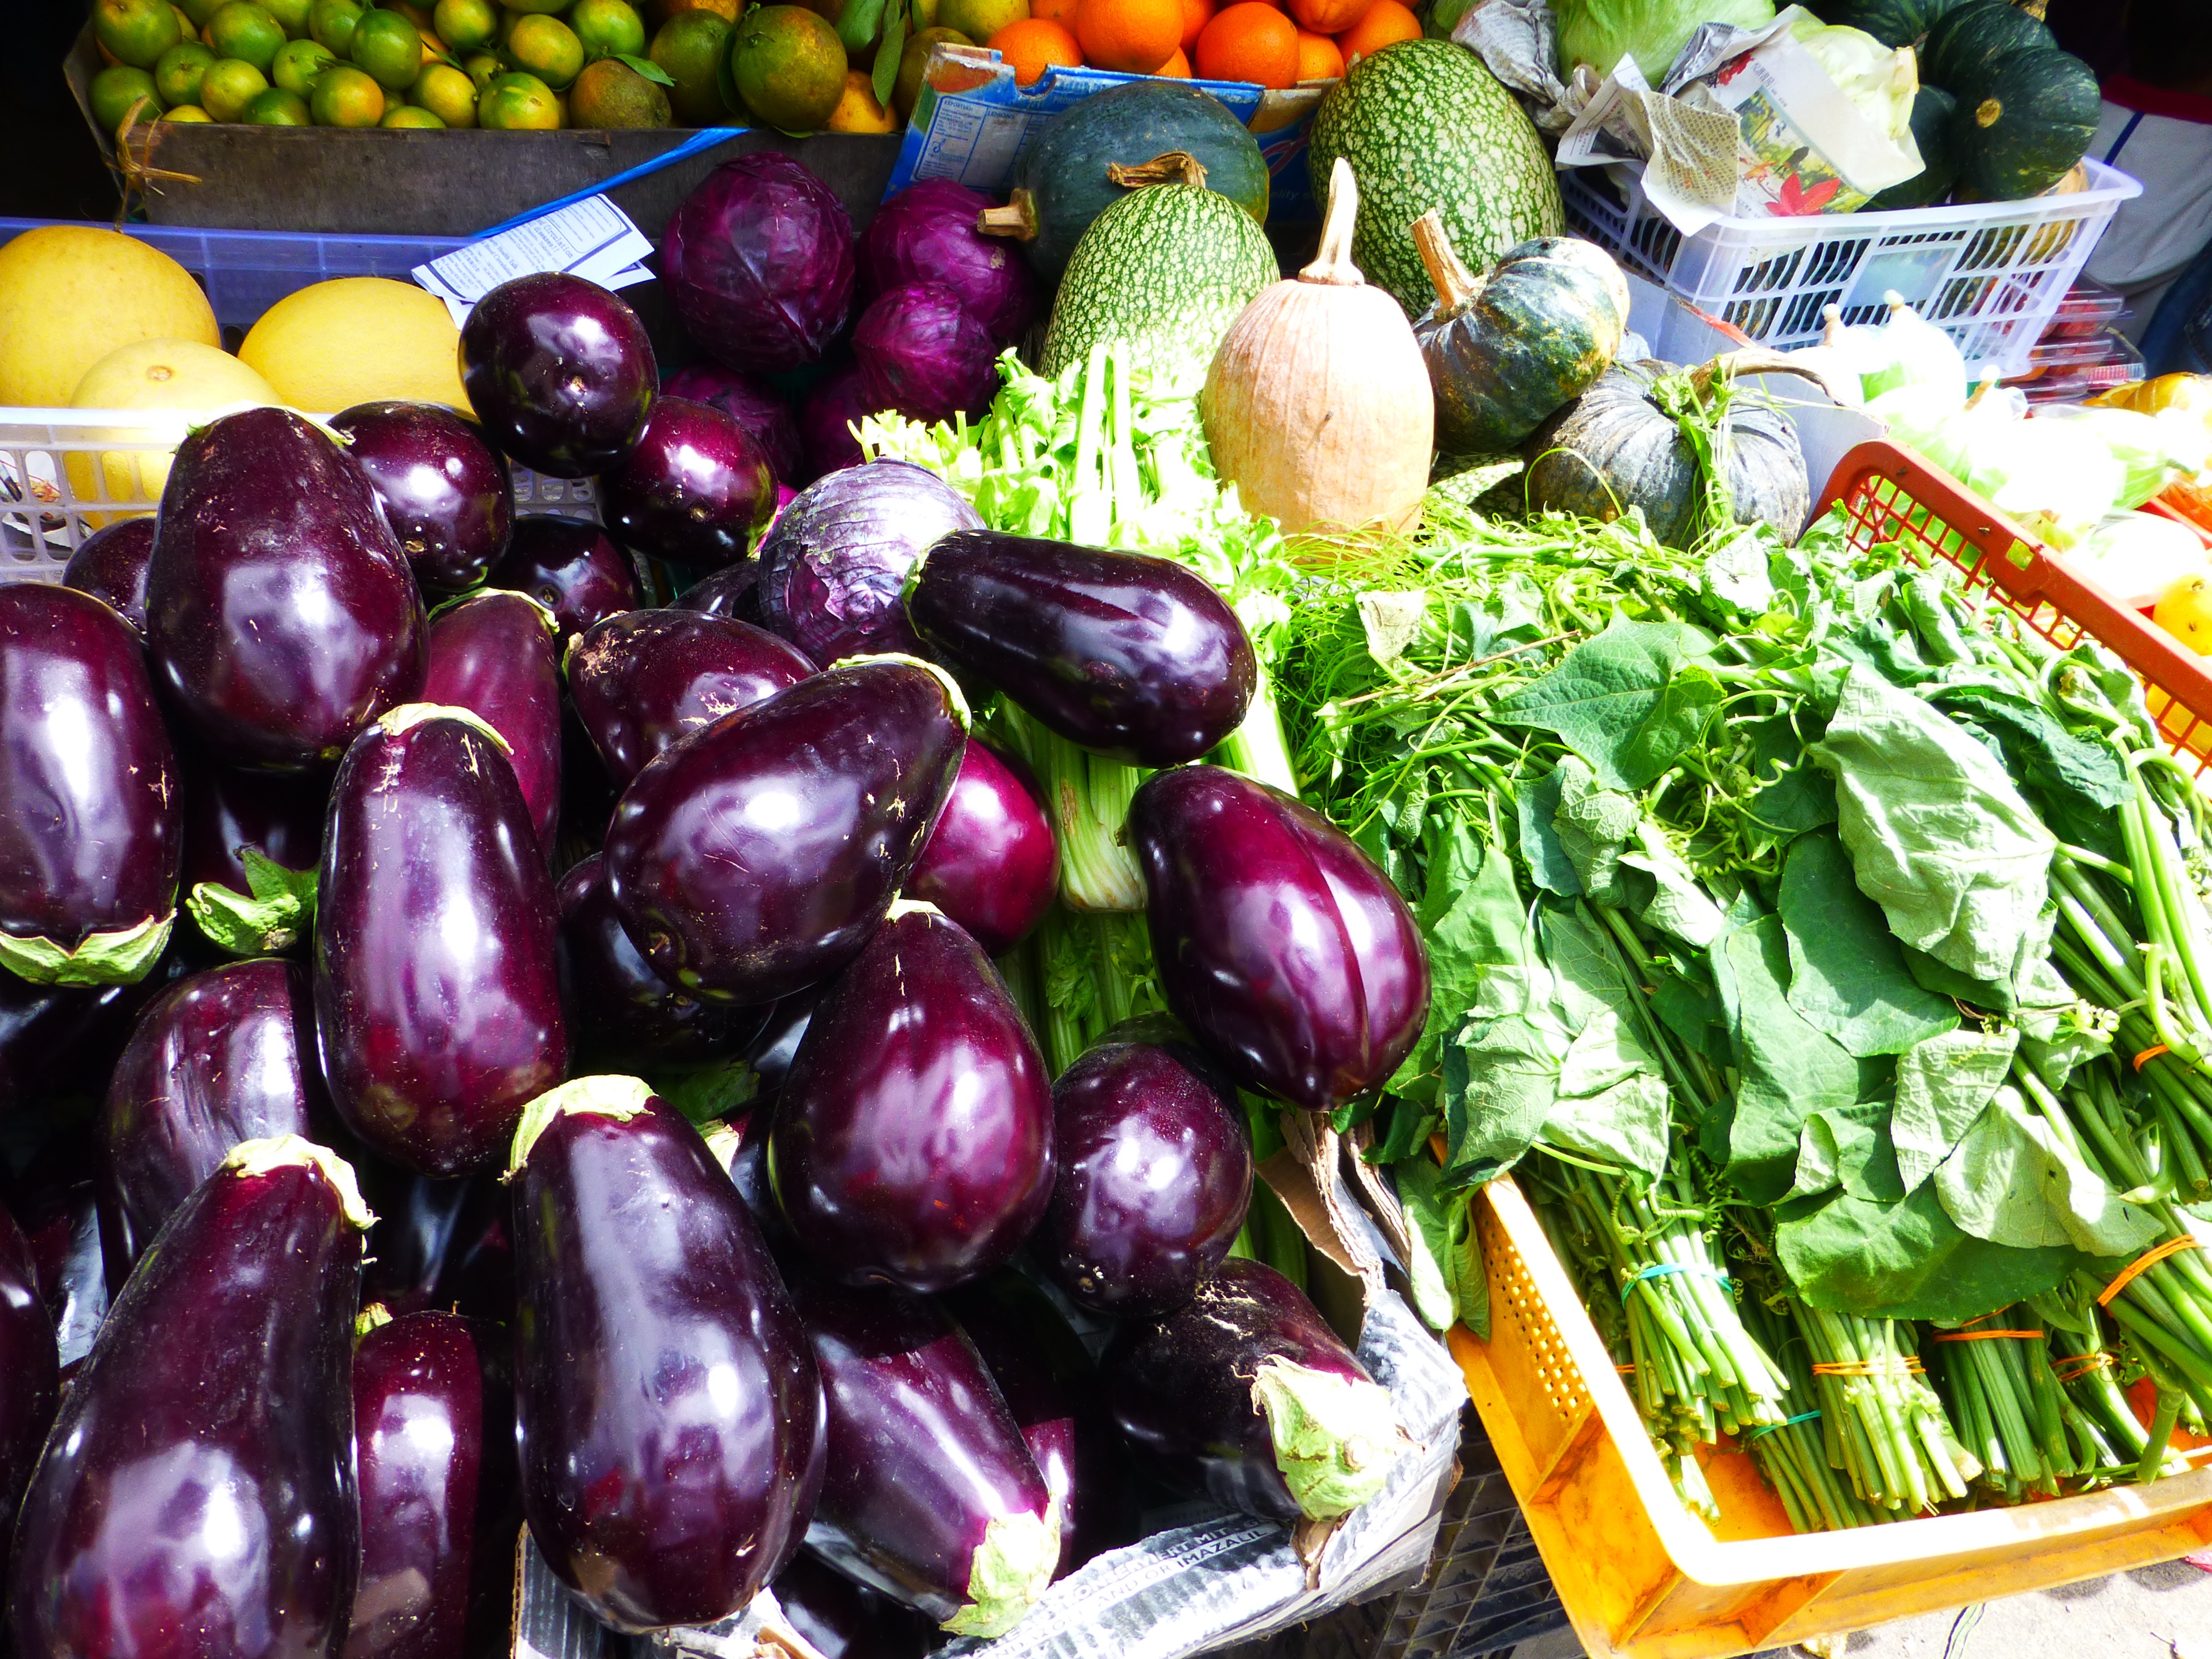
plant, fruit, asian, food, produce, vegetable, market, vegetables, malaysia, flowering plant, local food, land plant